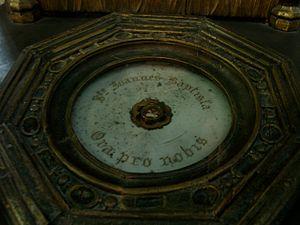
La cathédrale Notre-Dame d'Amiens est une église catholique située à Amiens dans le département français de la Somme en région Hauts-de-France.